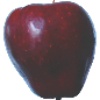
Label: Apple Red Delicious 1